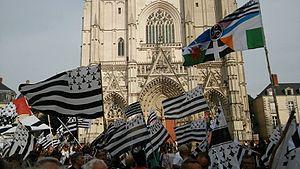
Flotte de drapeaux bretons et panceltique devant la cathédrale Saint-Pierre et Saint-Paul pendant la Breizh Manif (Manifestation pour la réunification de la Bretagne) à Nantes le 24 septembre 2016
La question du rattachement de la Loire-Atlantique à la région Bretagne est un débat qui fait suite au rattachement de ce département à la région des Pays de la Loire lors de la création des régions administratives françaises en 1956, alors que le territoire de la Loire-Atlantique faisait partie avec les quatre départements de la région Bretagne depuis l'an 850 du royaume puis du duché de Bretagne, devenu province de Bretagne jusqu'en 1790.